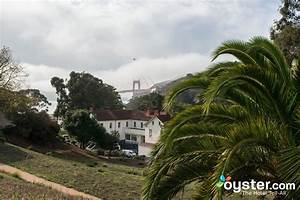
Label: cavallo